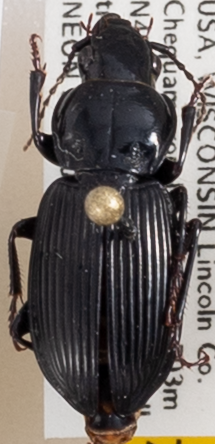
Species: Pterostichus novus
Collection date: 2018-07-10
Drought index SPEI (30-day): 0.71
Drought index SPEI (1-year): -0.24
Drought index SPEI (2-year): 1.642